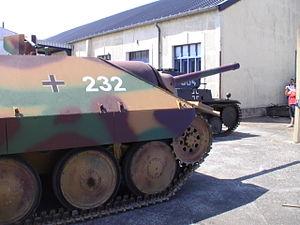
Le Jagdpanzer 38(t), officiellement 7,5 cm PaK 39 L/48 auf Panzerjäger 38(t) connu sous la mauvaise désignation de Hetzer, est un chasseur de chars allemand de la Seconde Guerre mondiale, construit sur la base du châssis du Panzer 38(t) tchèque.